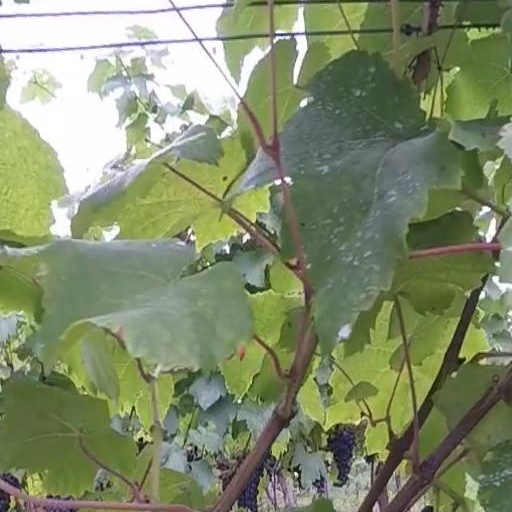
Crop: grape